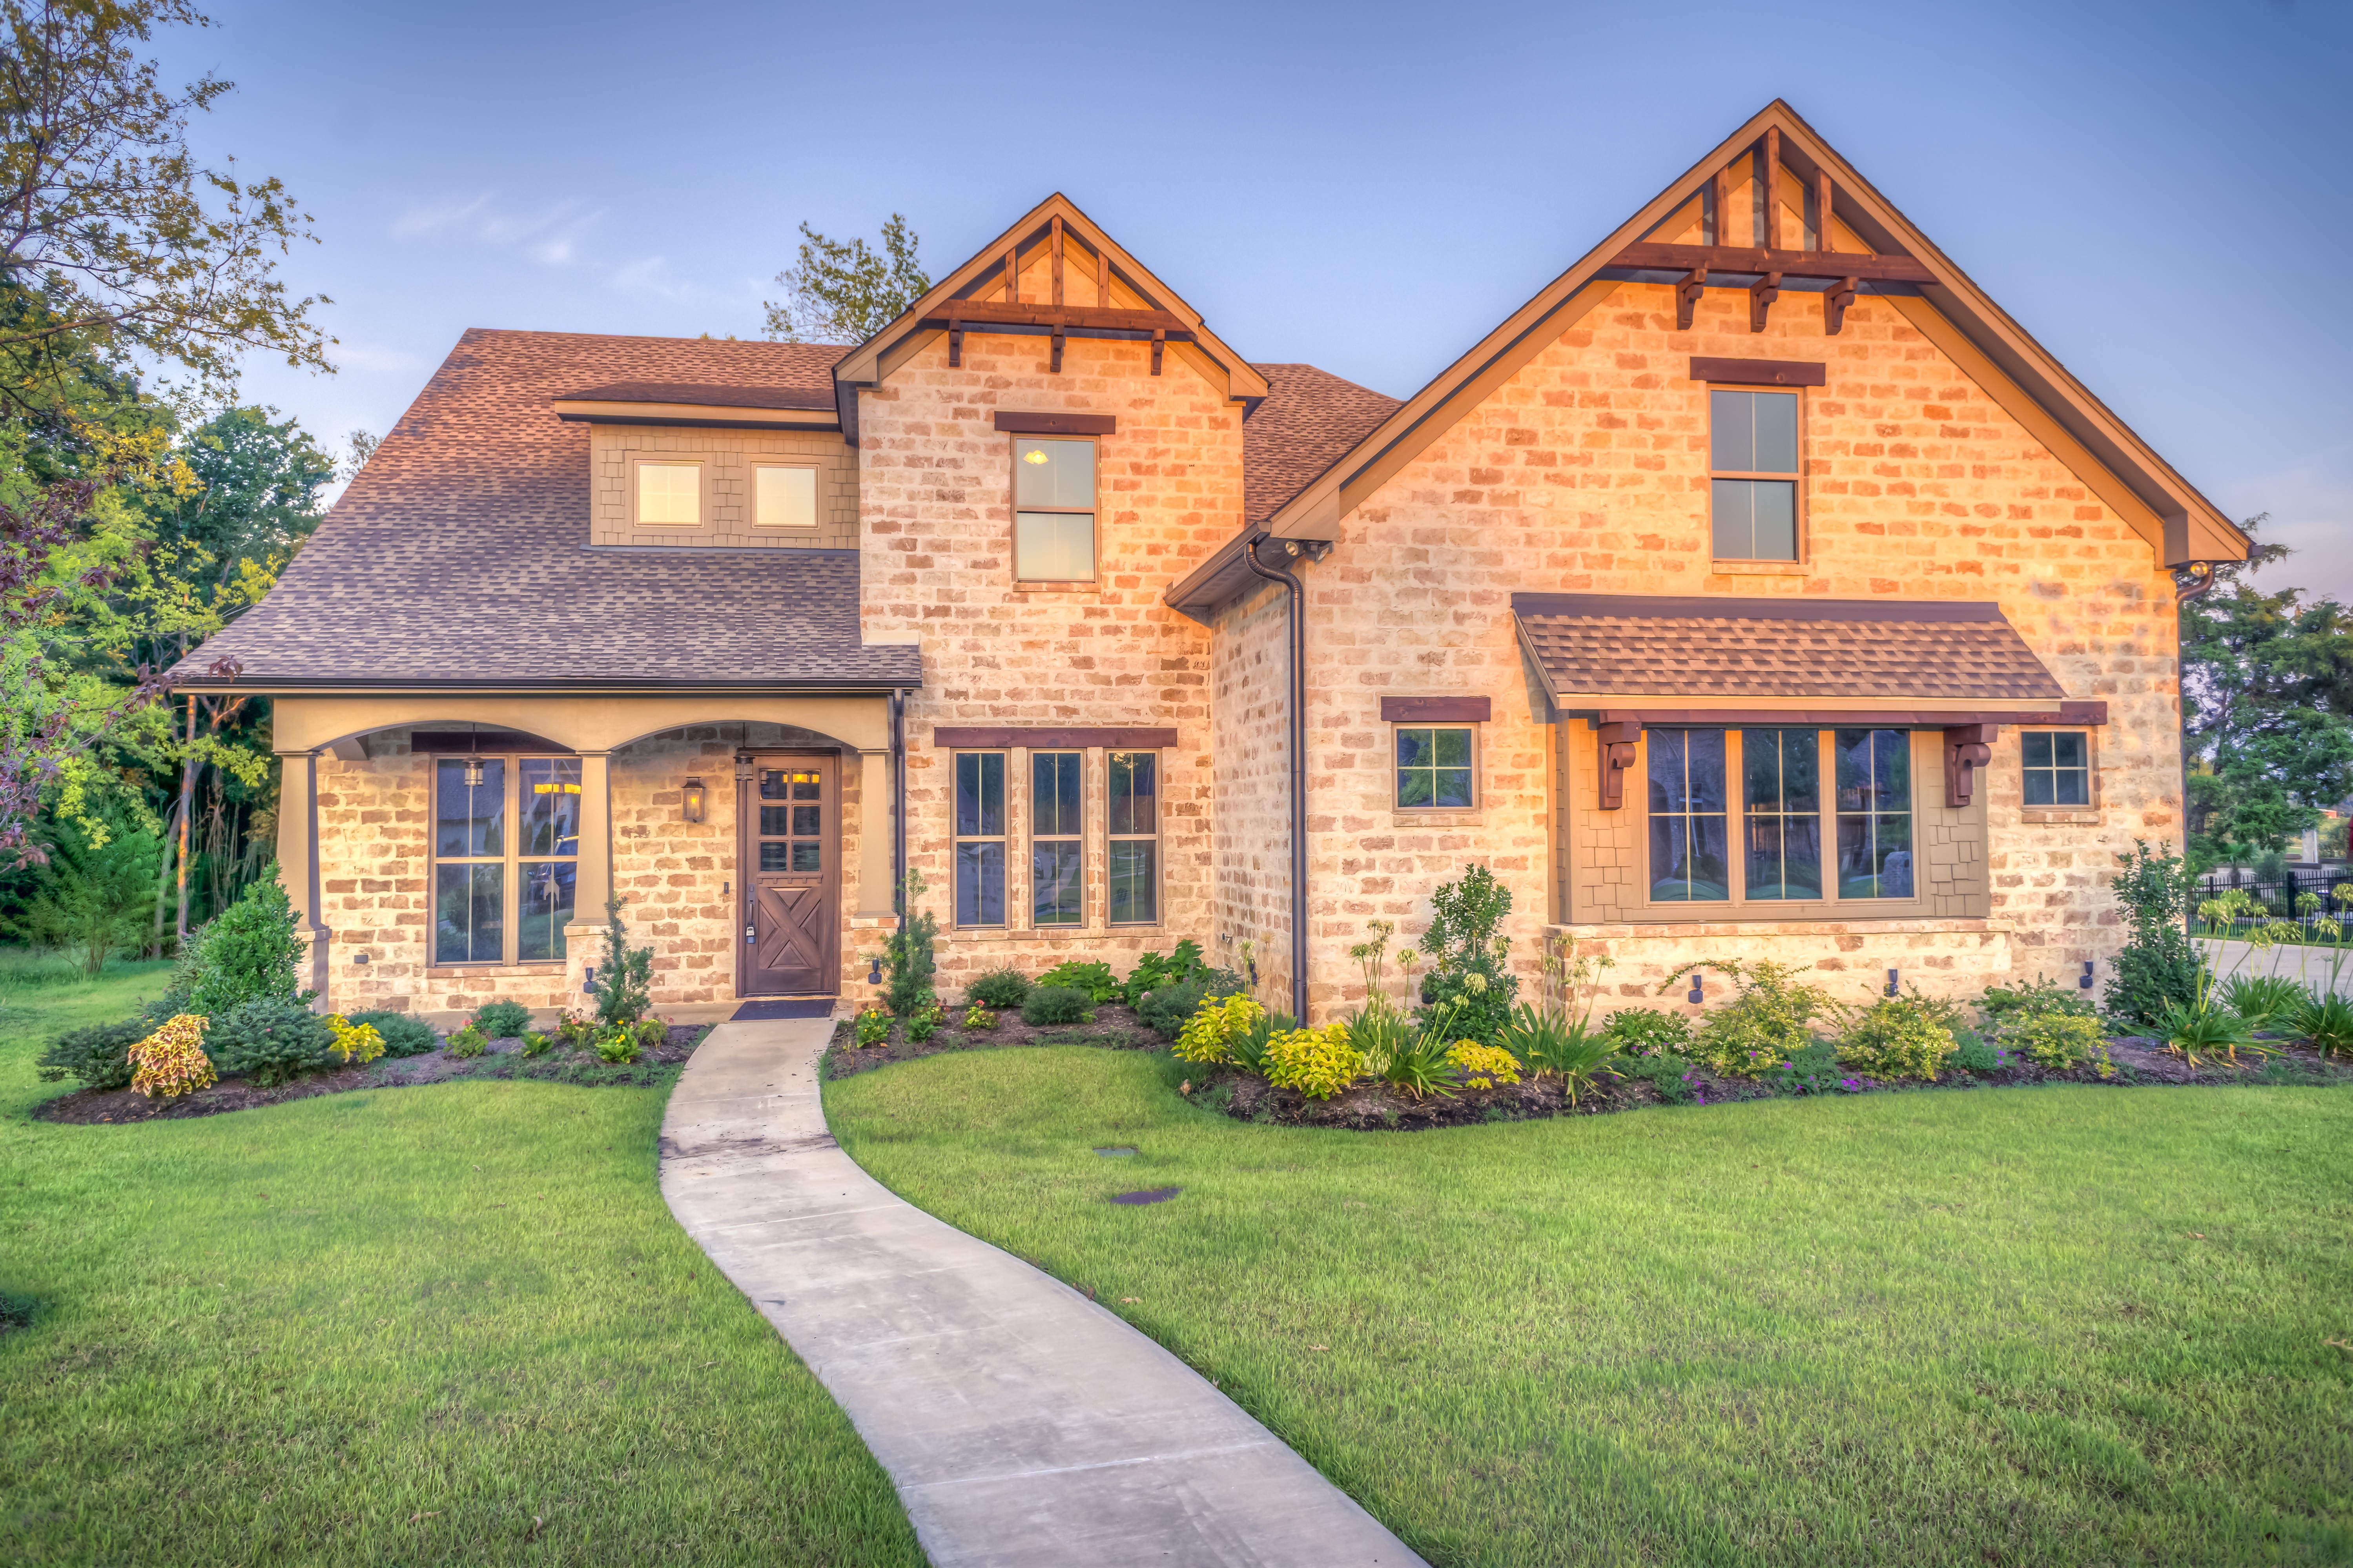
lawn, villa, mansion, house, building, home, suburb, cottage, backyard, facade, property, exterior, luxury, farmhouse, estate, siding, manor house, real estate, residential area, historic house